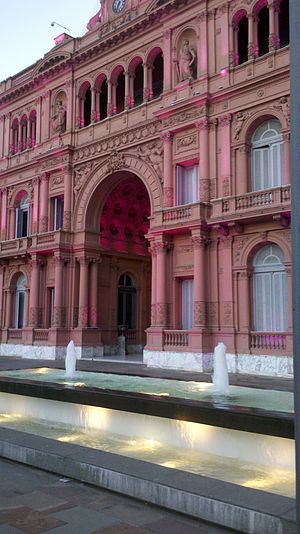
Casa Rosada / Exterior
Casa Rosada er en regeringsbygning i Buenos Aires i Argentina, der er det officielle hjemsted for regeringen i Argentina og rummer kontorer for præsidenten. Præsidenten er normalt bosat på Quinta de Olivos, en bygning i Olivos i Buenos Aires-provinsen.